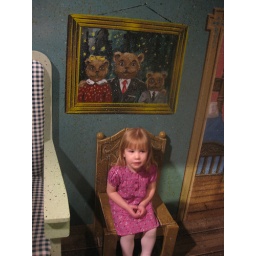
sitting in baby bear's chair